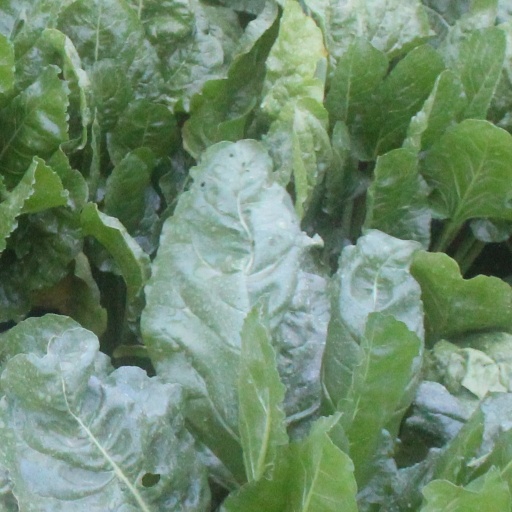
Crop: sugar beet